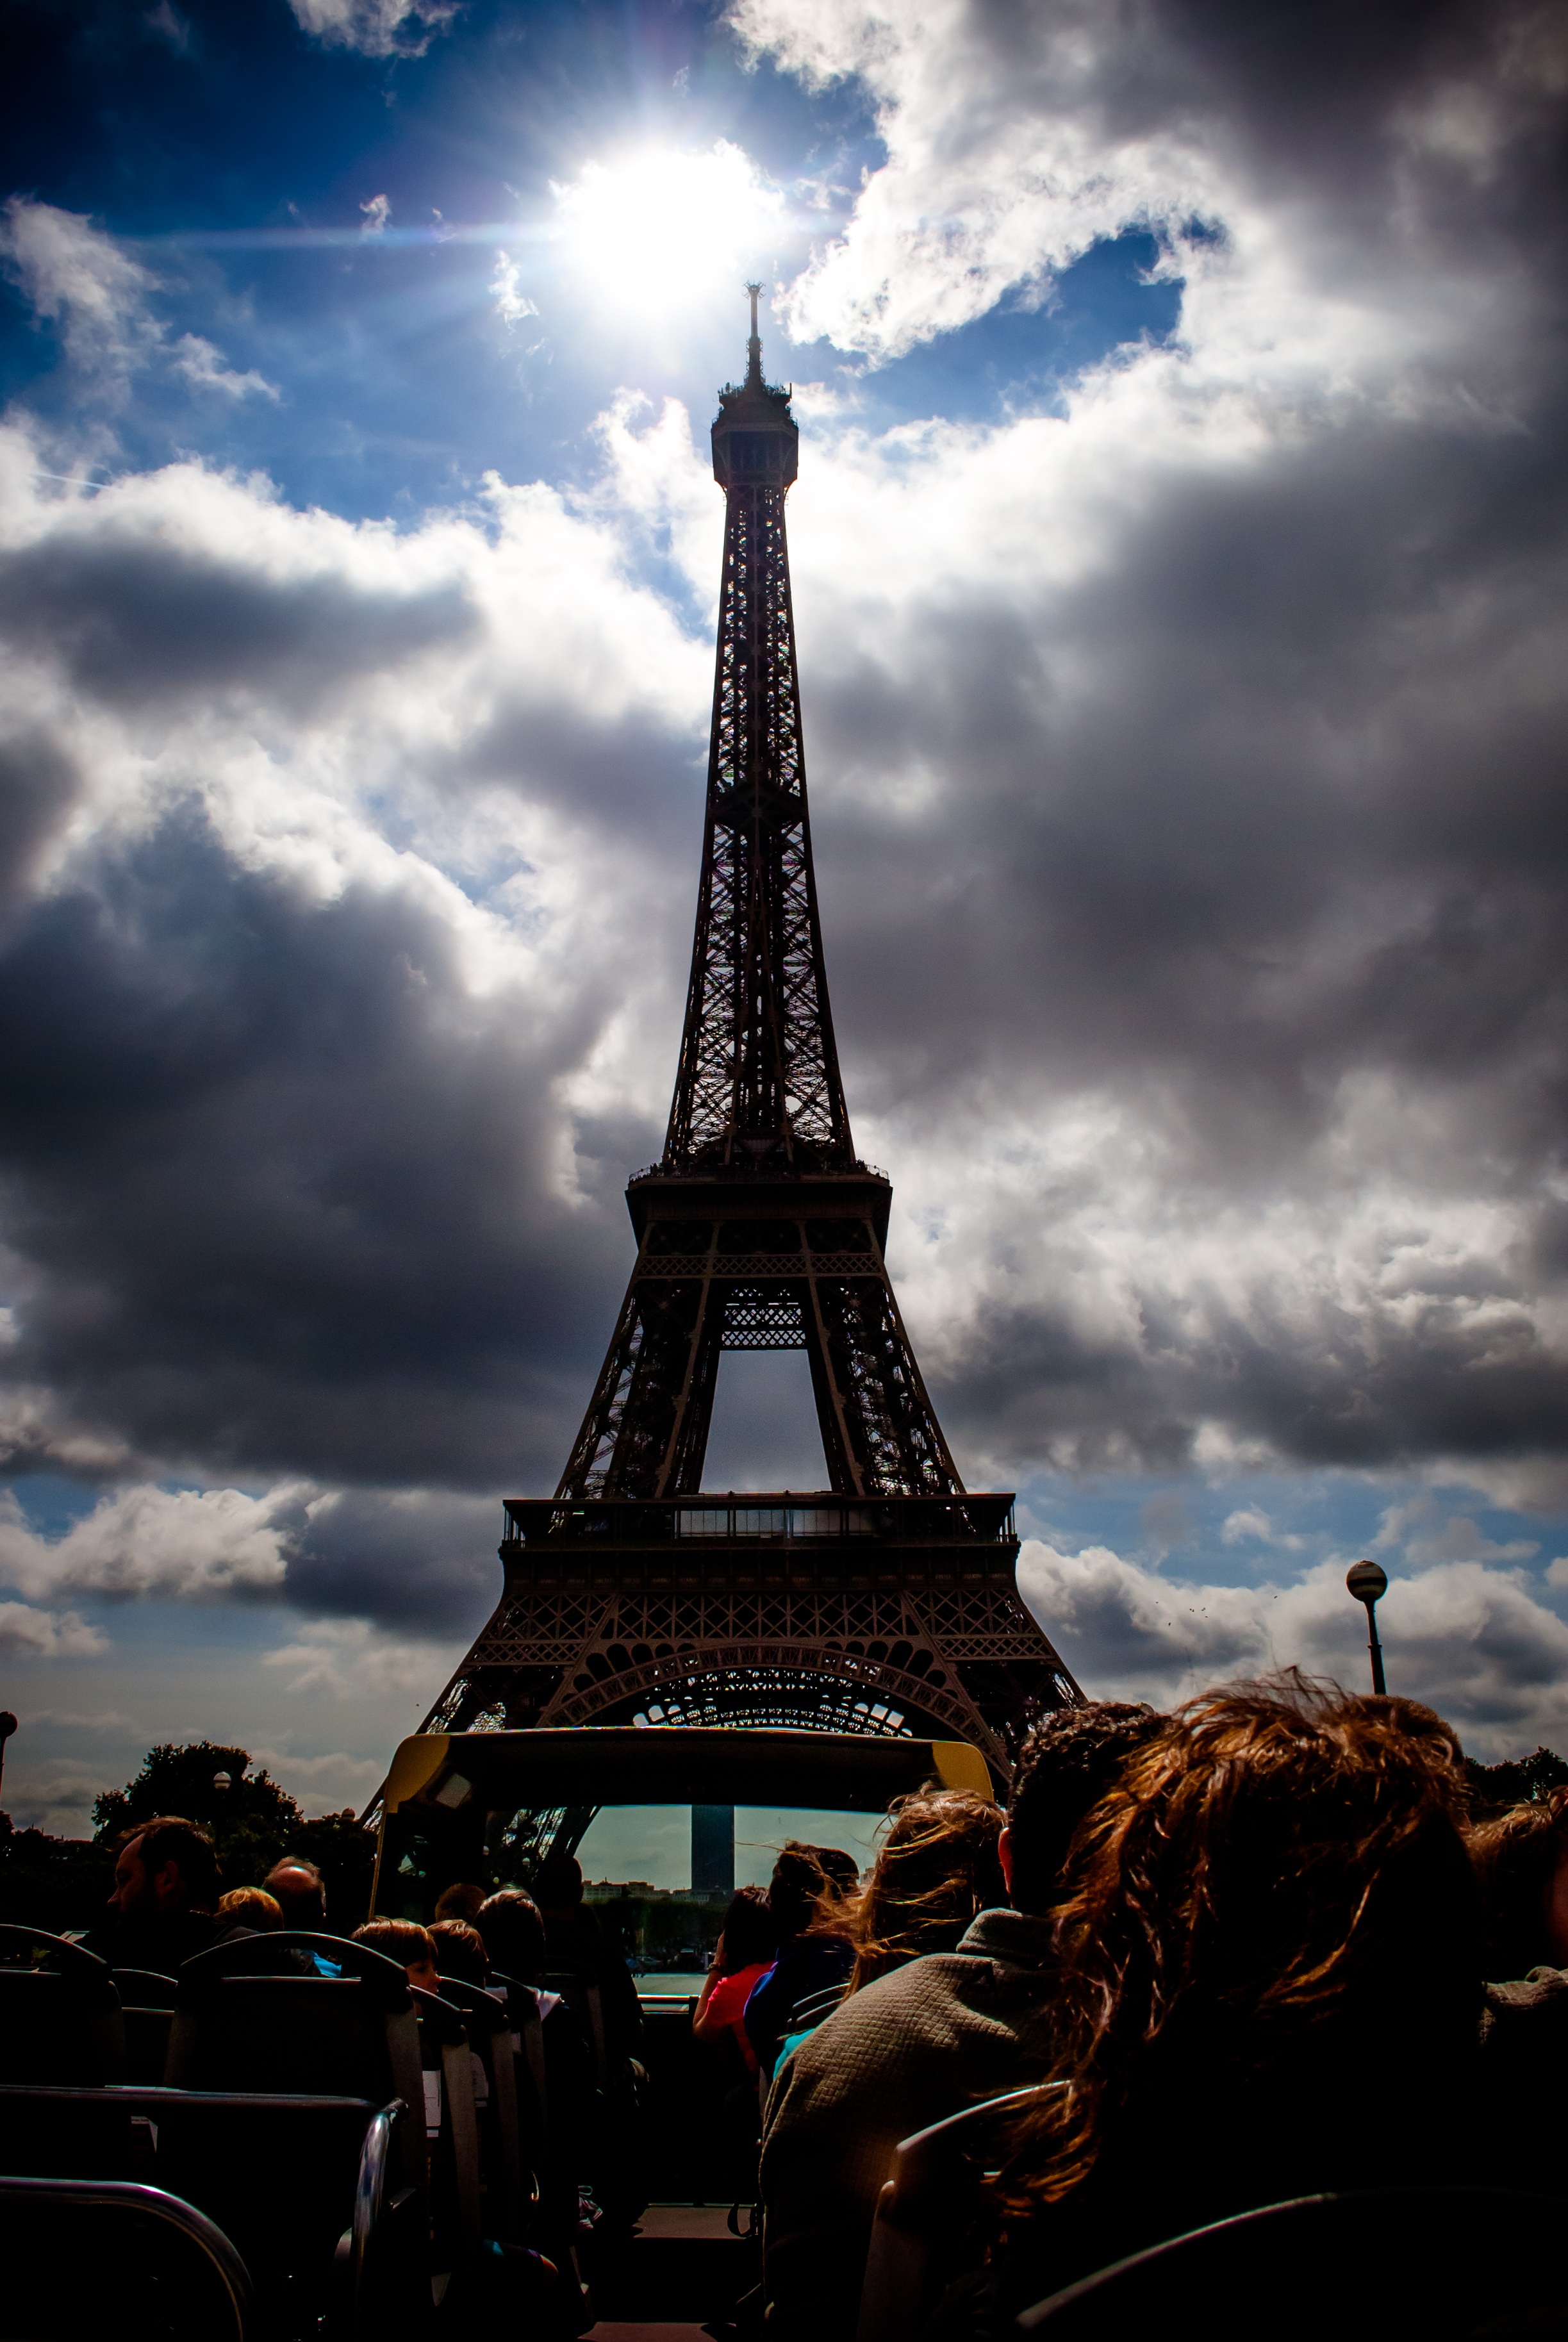
light, cloud, sky, sunset, skyline, night, eiffel tower, paris, monument, cityscape, dusk, france, statue, evening, reflection, tower, landmark, darkness, bus, clouds, spire, meteorological phenomenon, hop on